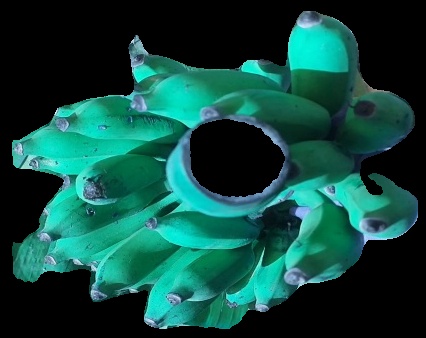
Variety: elakki-bale
Grade: grade3